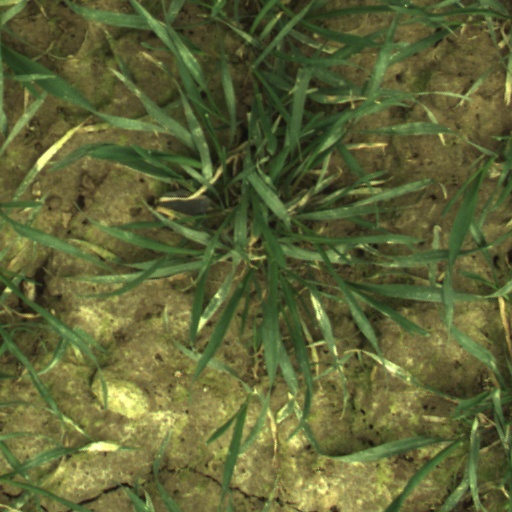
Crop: wheat